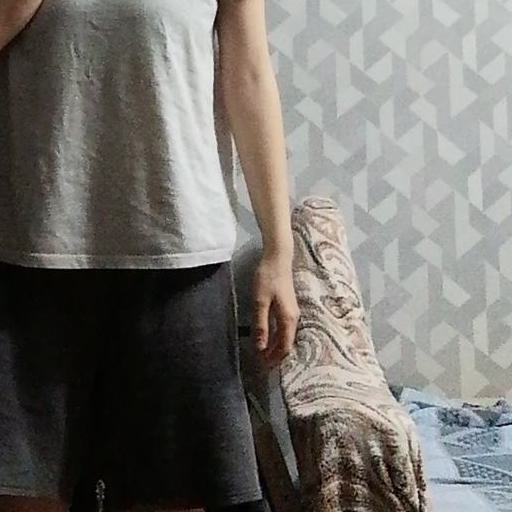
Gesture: no_gesture